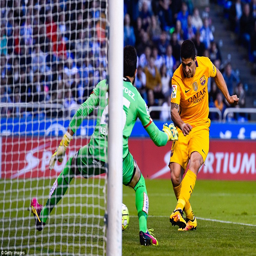
soccer player was unstoppable and scored fifth goal with a clinical strike in the 64th minute